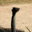
Label: bird